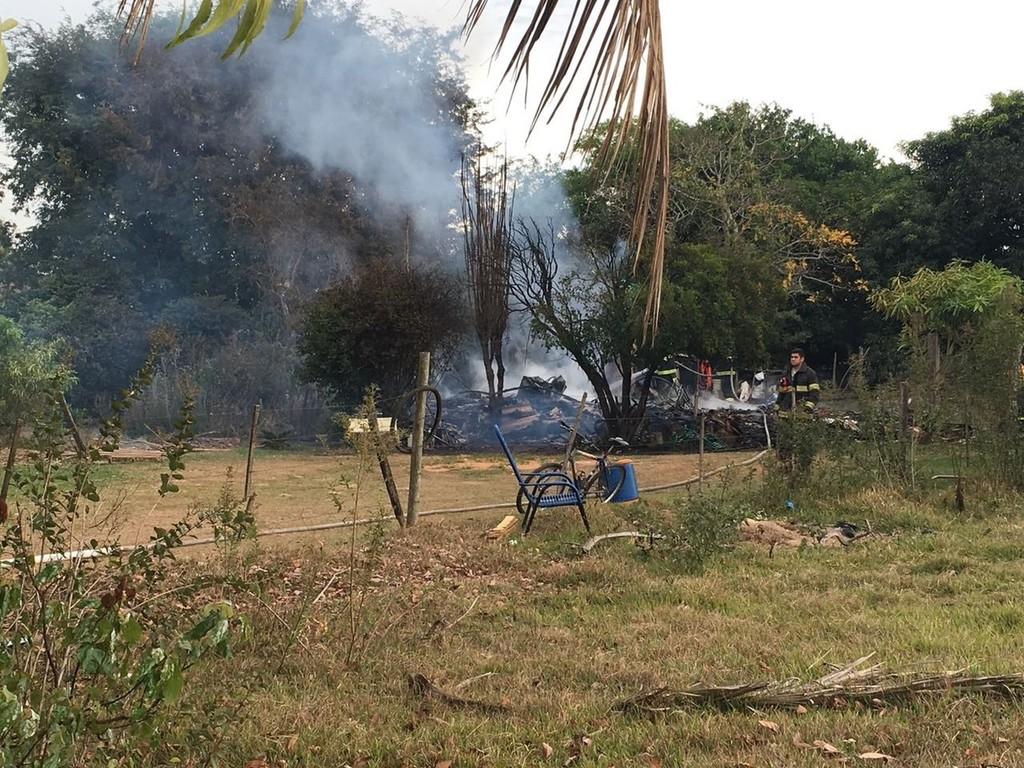
Fire: no
Smoke: yes